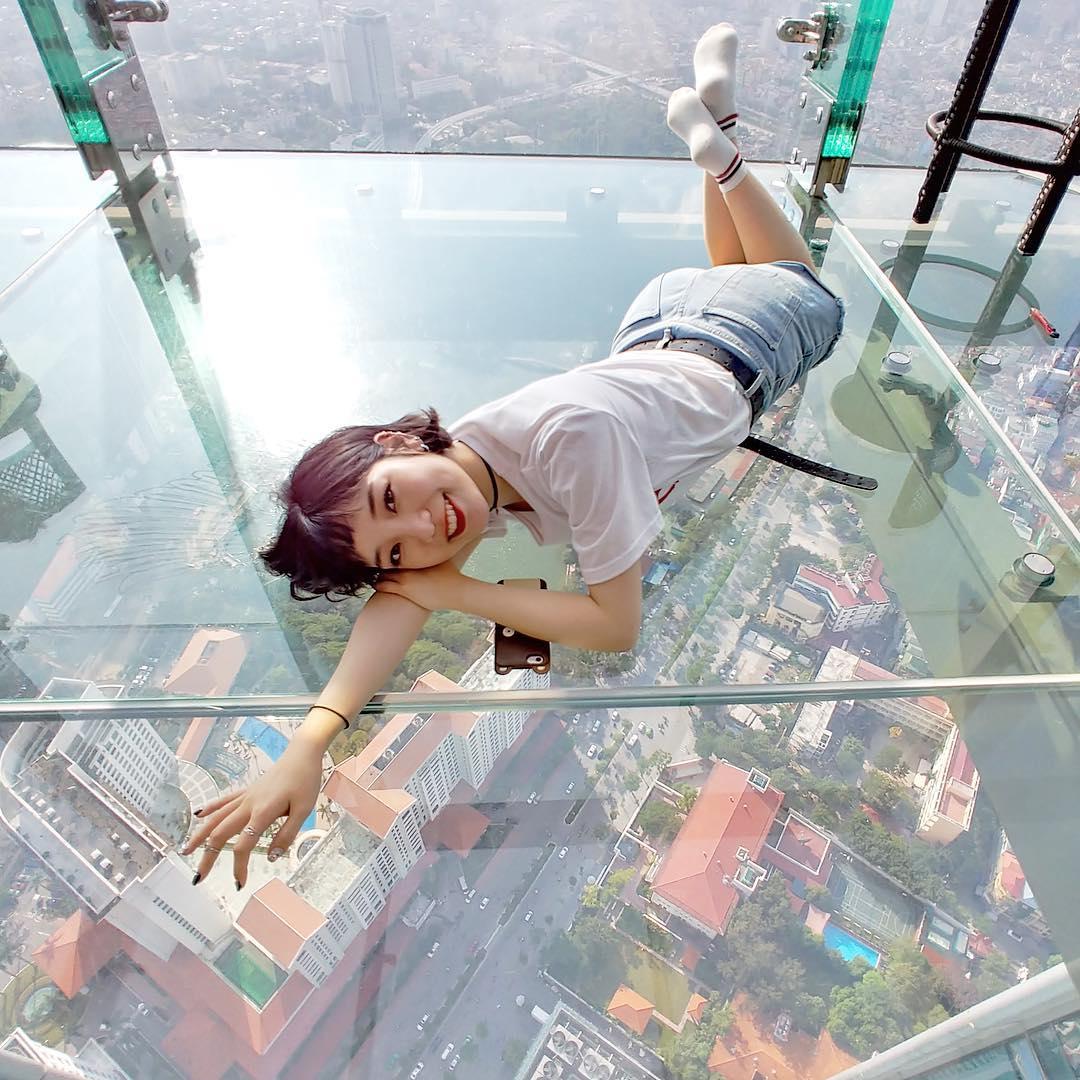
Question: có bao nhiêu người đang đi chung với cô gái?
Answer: cô gái đi một mình